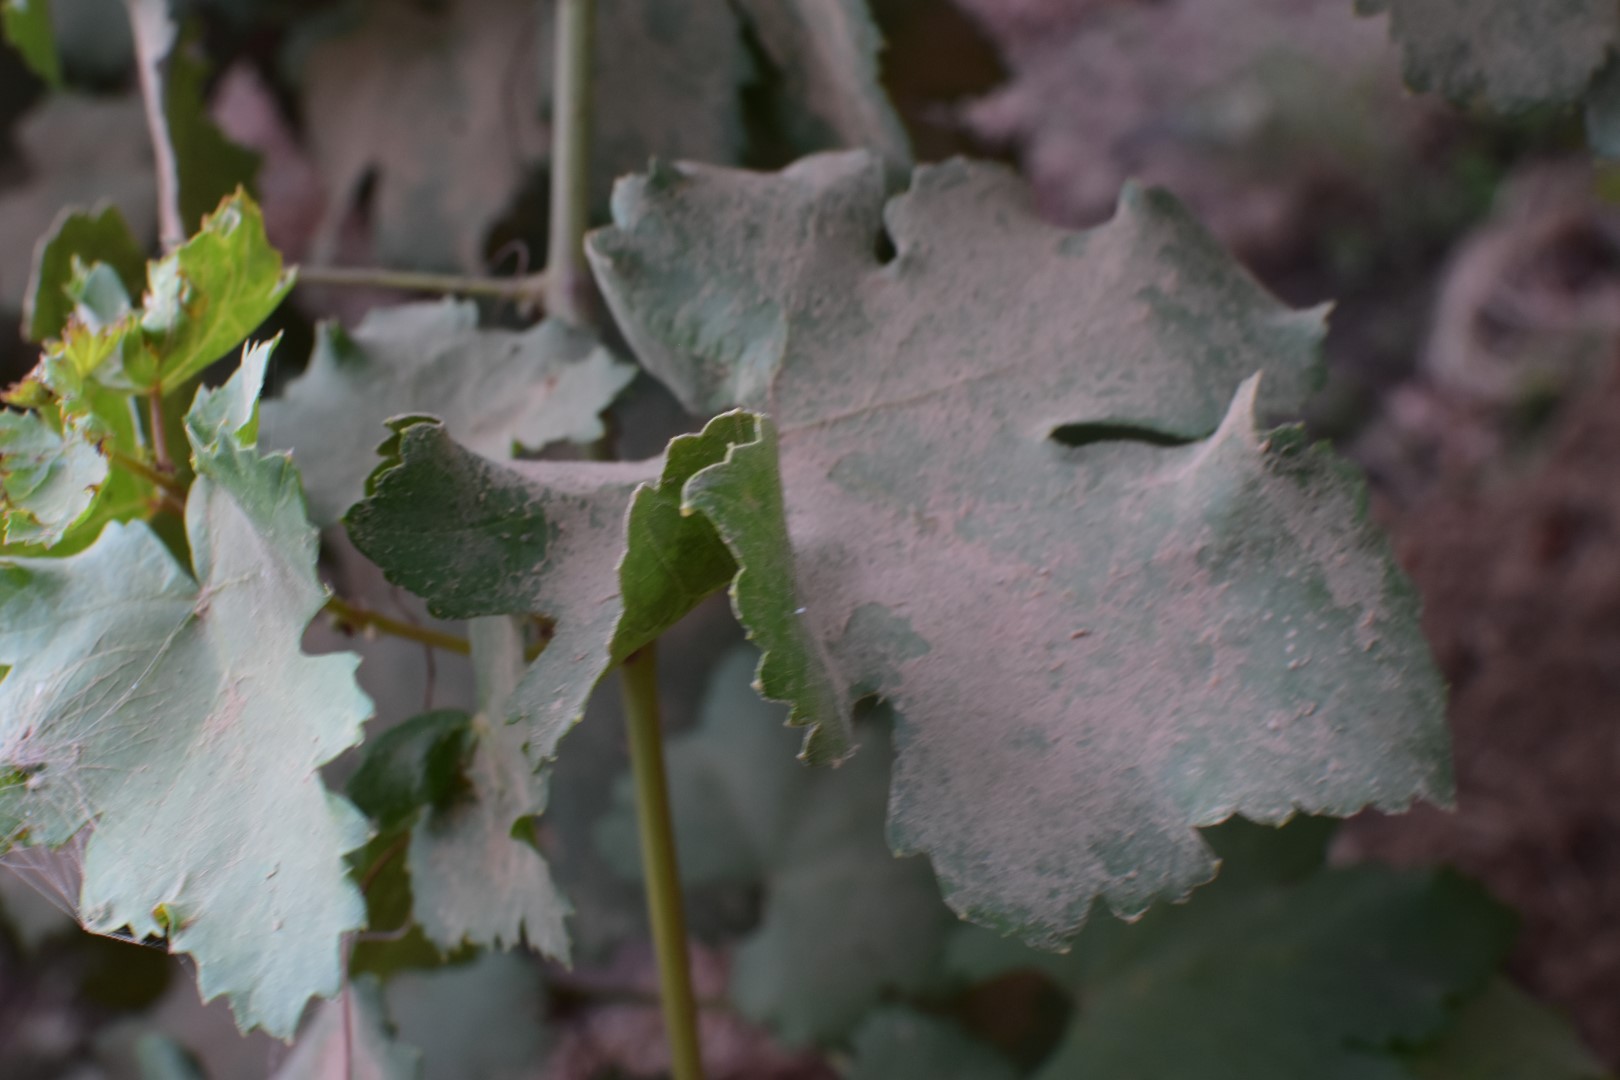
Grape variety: Kamali